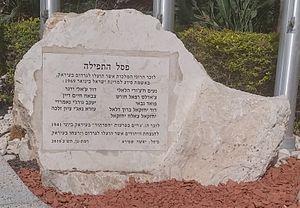
Le mot pogrom signifie détruire, piller. Il est utilisé spécifiquement dans plusieurs langues pour décrire les attaques, accompagnées de pillages et de massacres, contre les Juifs en Russie, perpétrées par la majorité chrétienne, sans réaction des autorités ou avec leur assentiment, entre 1881 et 1921. Il désigne aussi, de façon générale, des violences et des émeutes sanglantes dirigées par une partie de la population contre des minorités ethniques, religieuses ou d'origine différente de cette population.
Le Farhoud est une émeute sanglante contre les Juifs de Bagdad, alors capitale du royaume d'Irak.